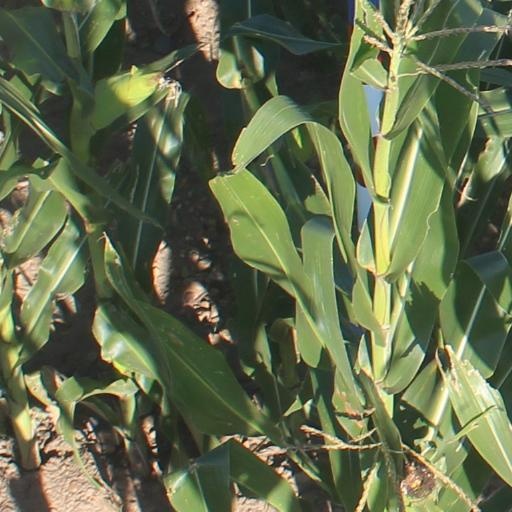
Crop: maize; corn